Minami-Hanyū Station

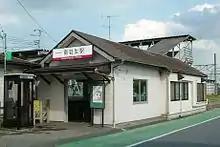
The station in 2007, before rebuilding

The station opened on 13 September 1903 as . It closed 15 August 1908, and reopened on 1 April 1927. It was renamed Minami-Hanyū Station on 1 September 1968.